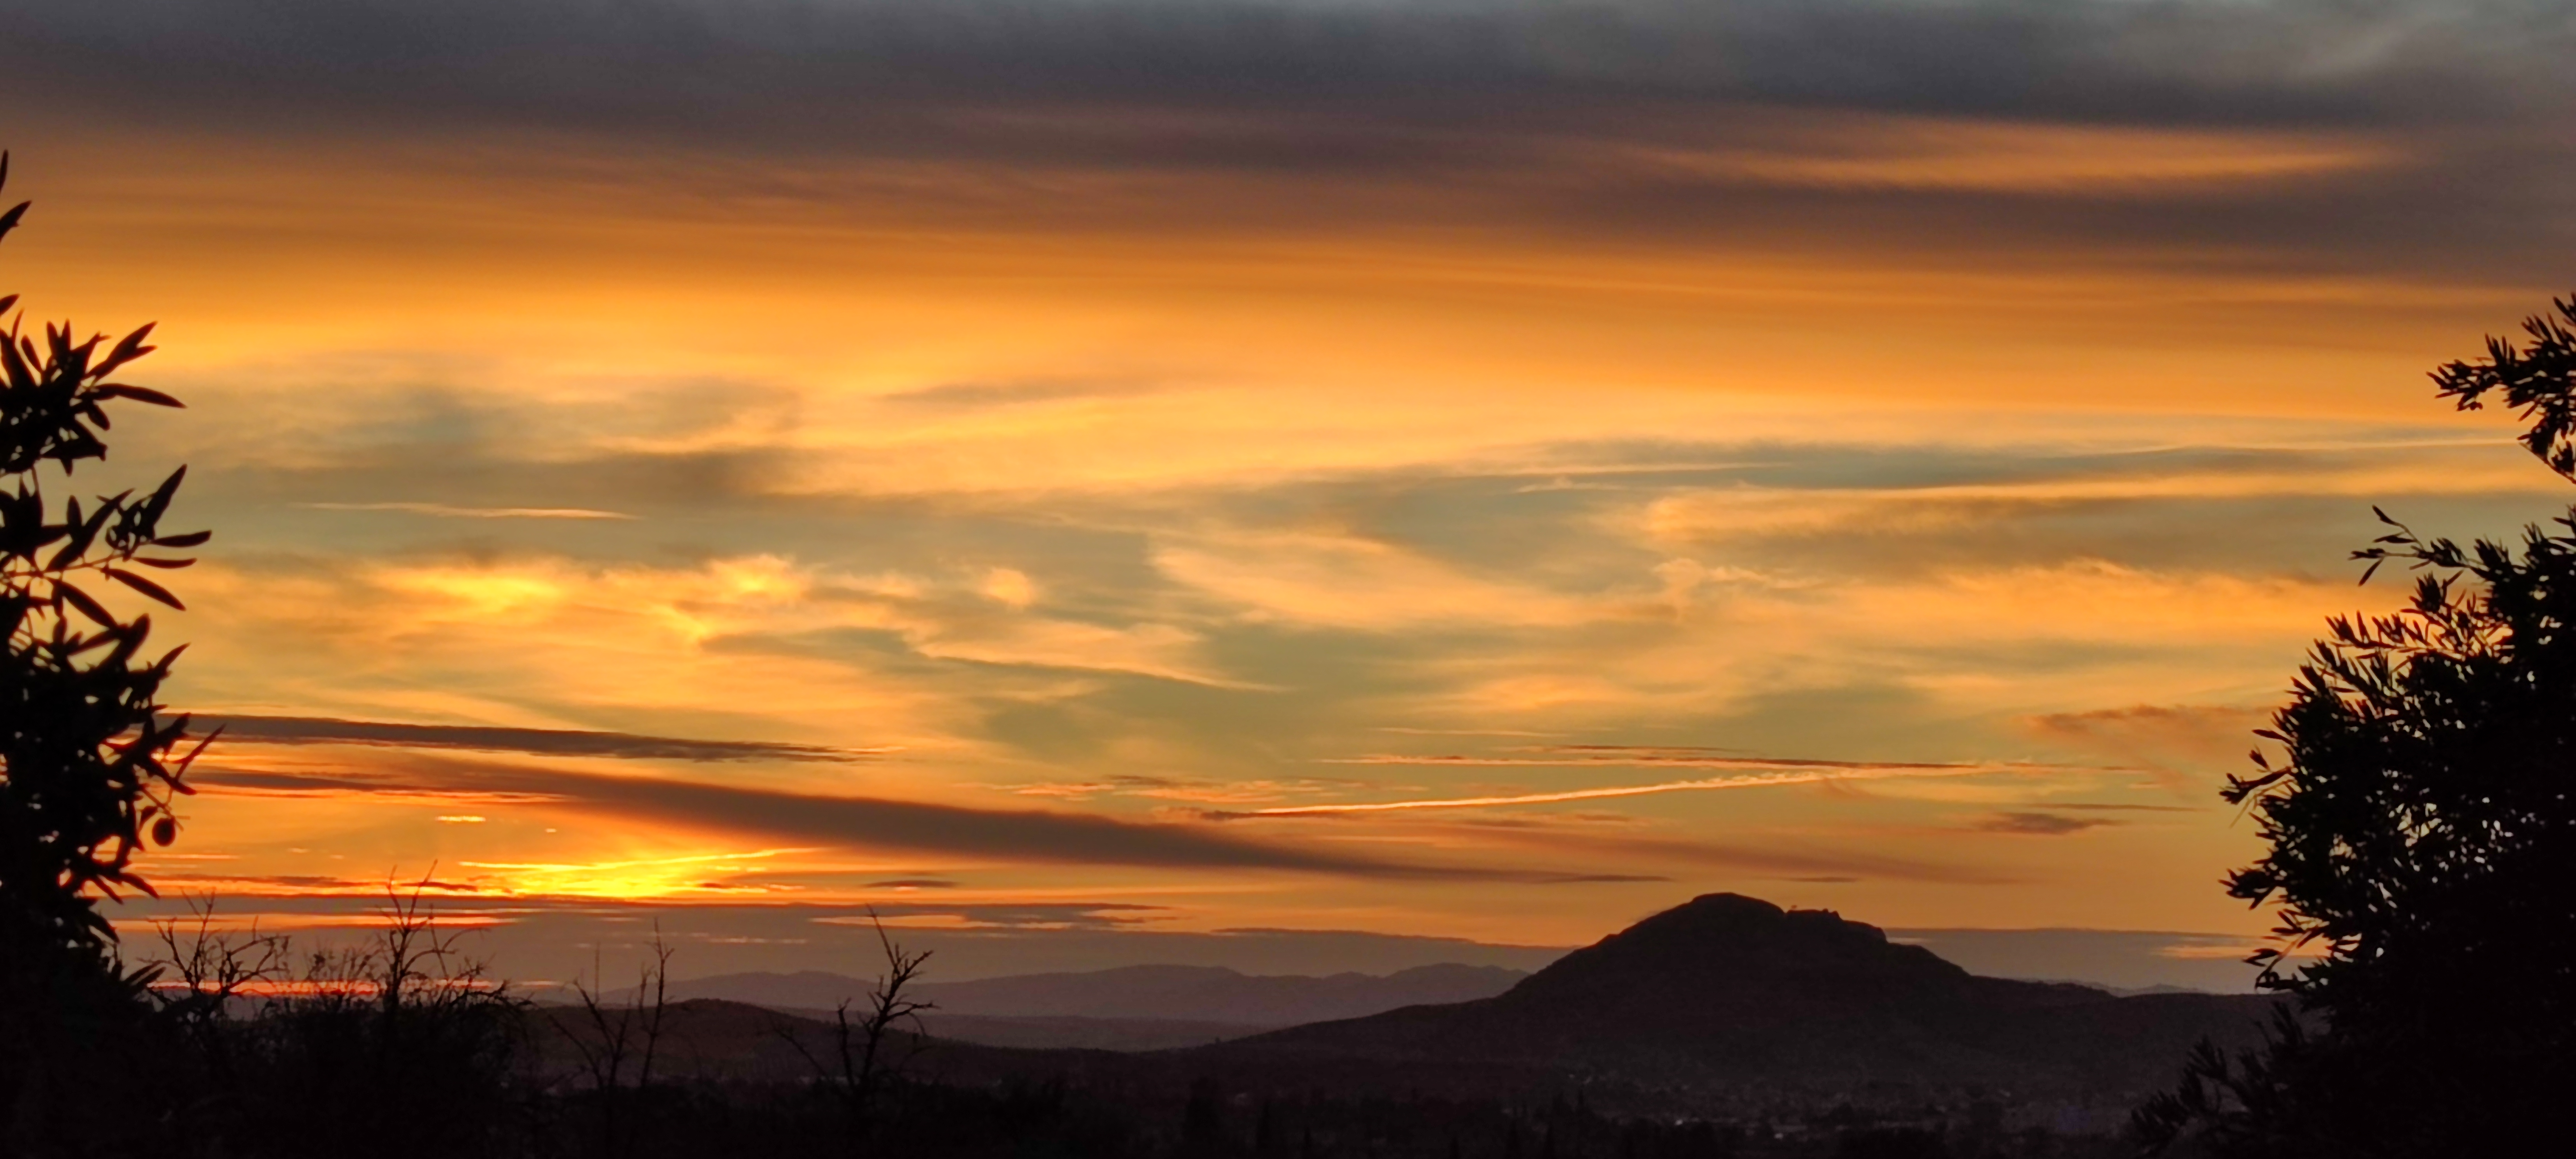
sunset, cloud, sky, atmosphere, ecoregion, afterglow, mountain, orange, dusk, natural landscape, red sky at morning, sunlight, highland, sunrise, atmospheric phenomenon, cumulus, horizon, morning, landscape, plain, hill, calm, grassland, sun, meteorological phenomenon, evening, dawn, mountain range, heat, tree, celestial event, astronomical object, ocean, wildlife, overhead power line, field, reservoir, sound, silhouette, night, sea